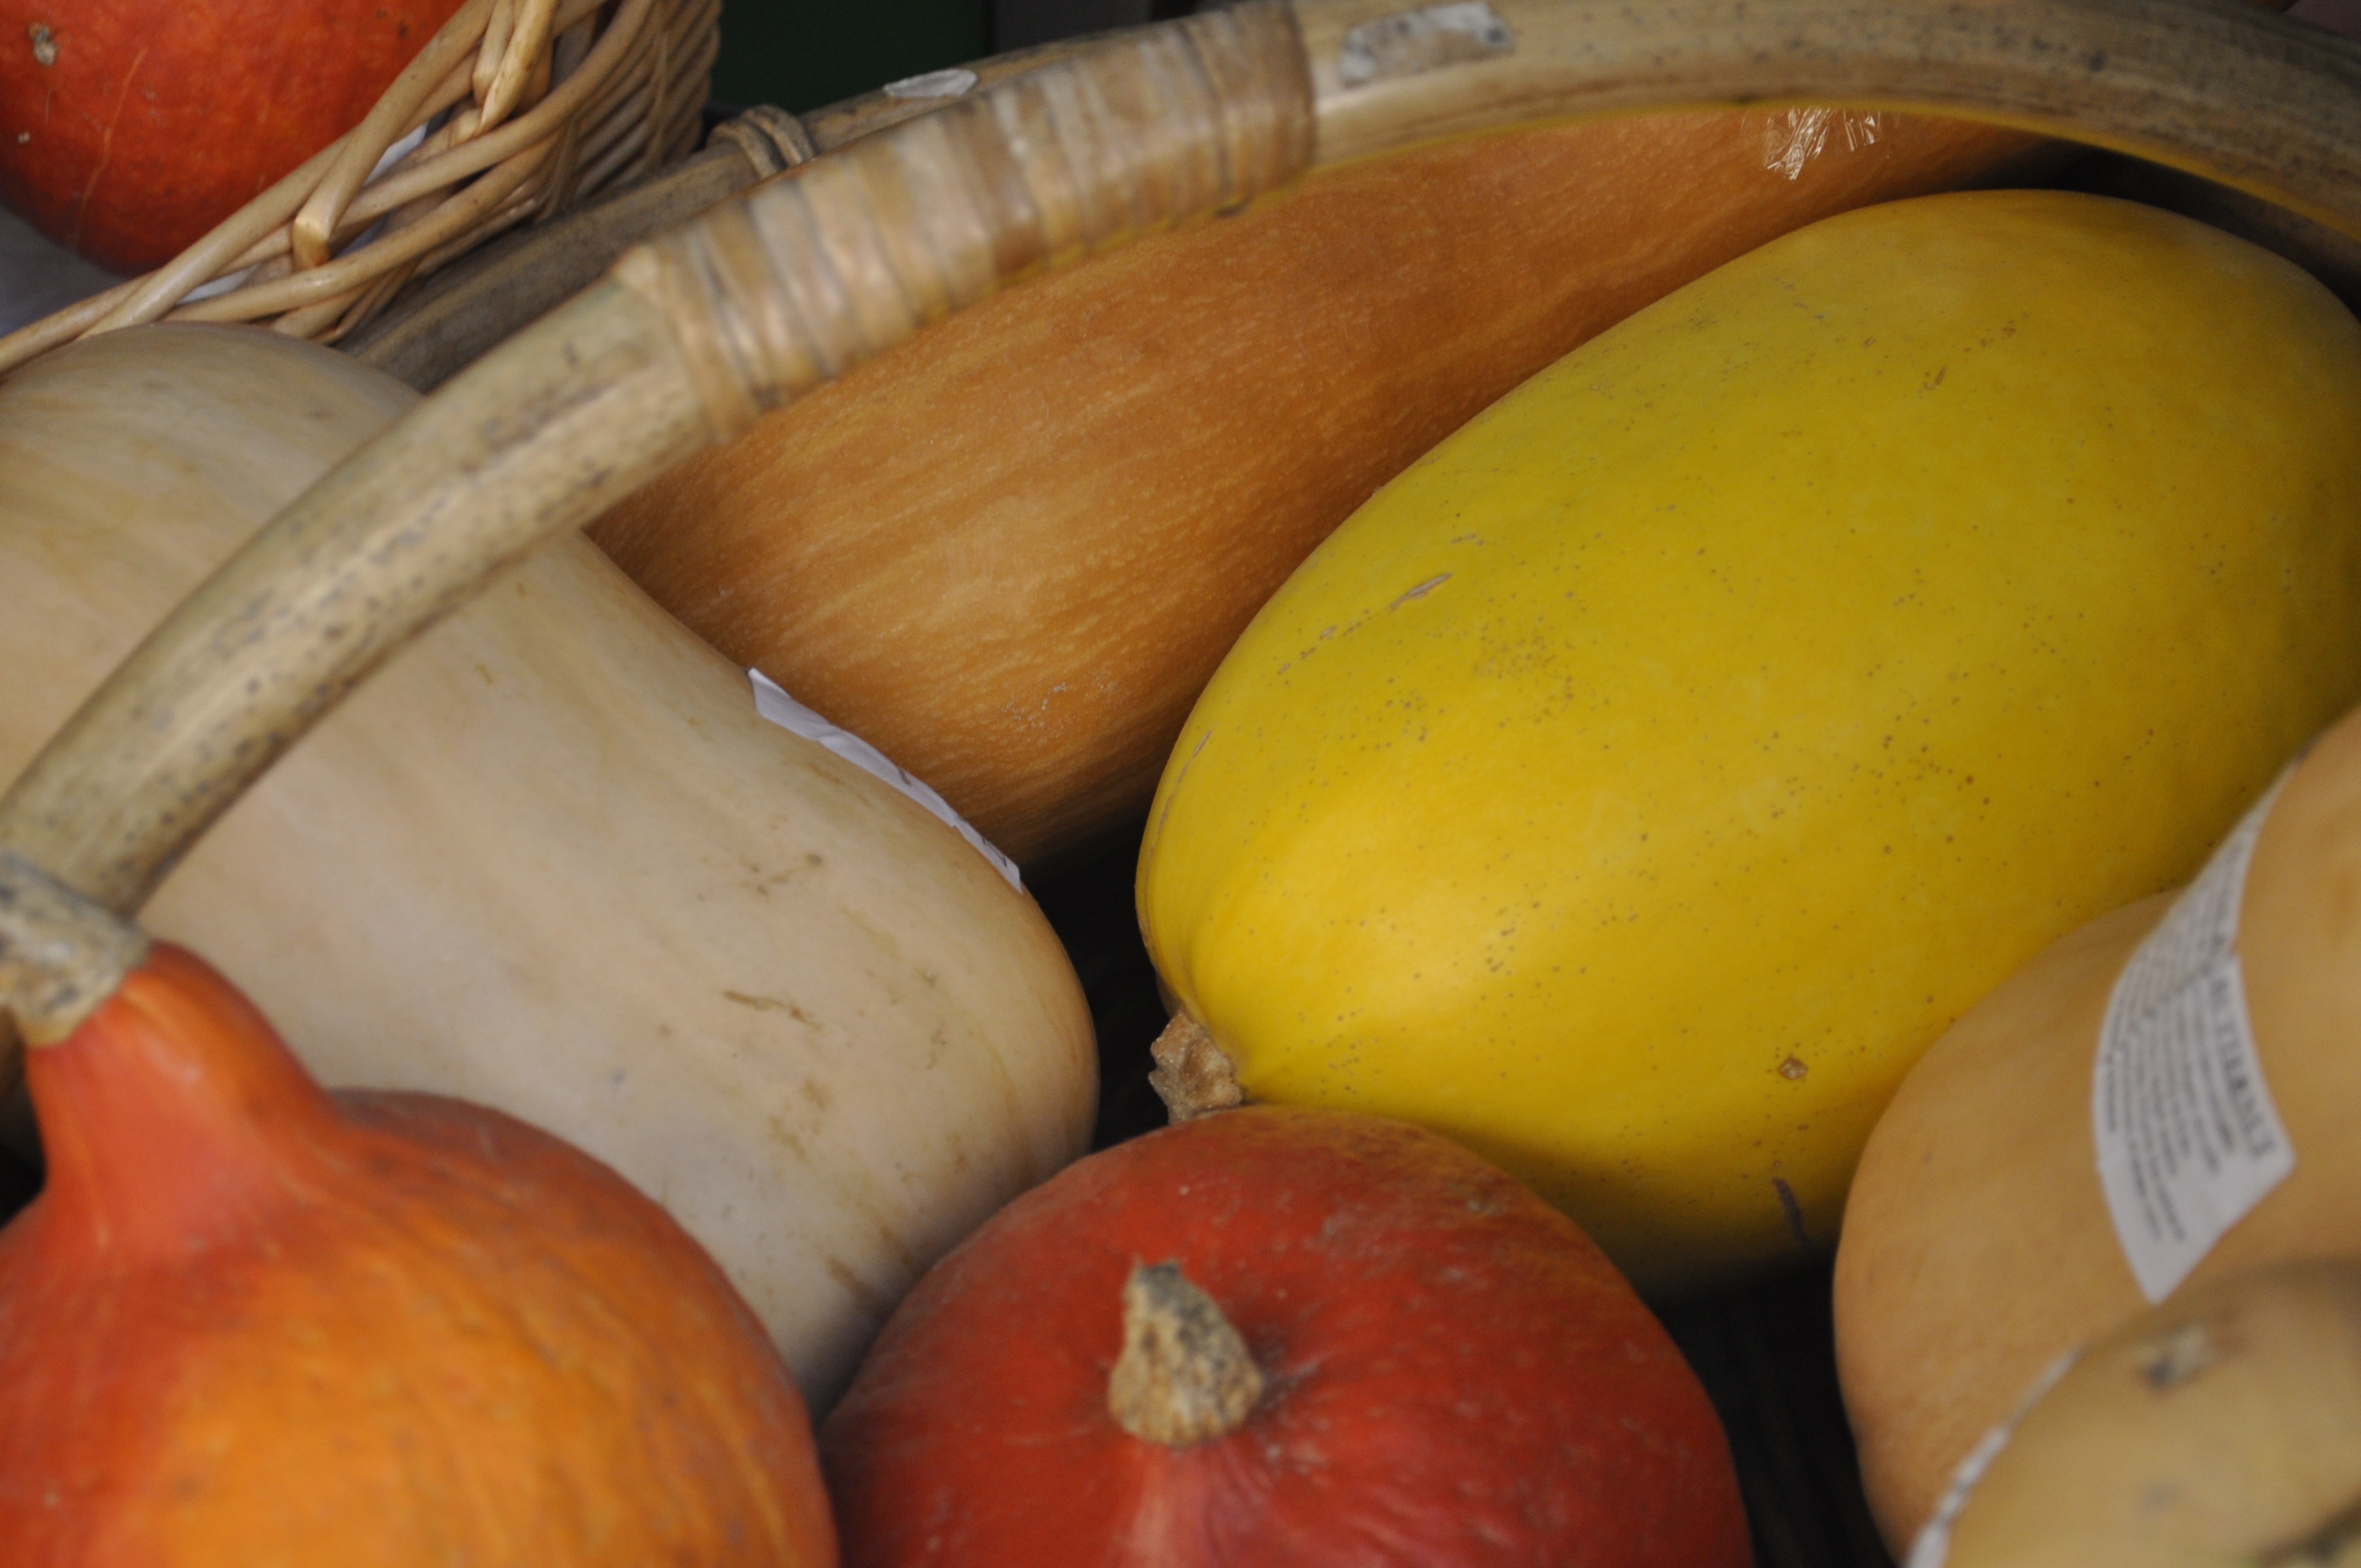
plant, fruit, food, produce, vegetable, pumpkin, basket, vegetables, calabaza, cucurbita, flowering plant, winter squash, land plant